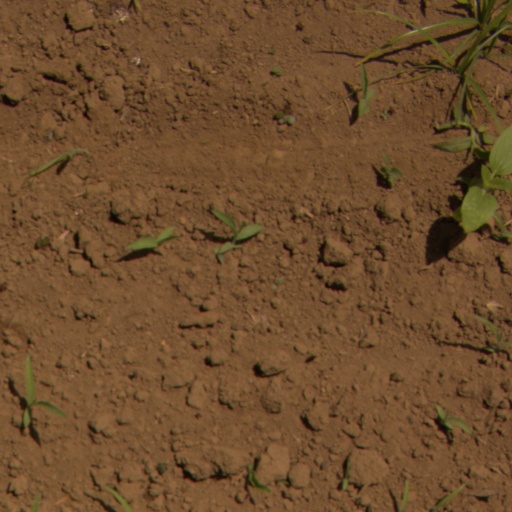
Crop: Jerusalem artichoke